Abo Canyon

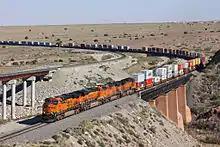
BNSF priority train enters Abo Canyon on the original AT&SF main. The new track through the canyon is on the left.

Abo Canyon (elevation 5771 ft.), also known as Abo Pass, is a canyon situated between the Manzano Mountains to the north and Los Pinos Mountains to the south. It is located in central New Mexico in the Southwest United States.